Pennines

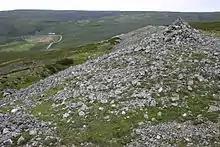
A prehistoric settlement on Harkerside Moor in Swaledale

The Pennines contained Bronze Age settlements, and evidence remains of Neolithic settlement including many stone circles and henges, such as Long Meg and Her Daughters.